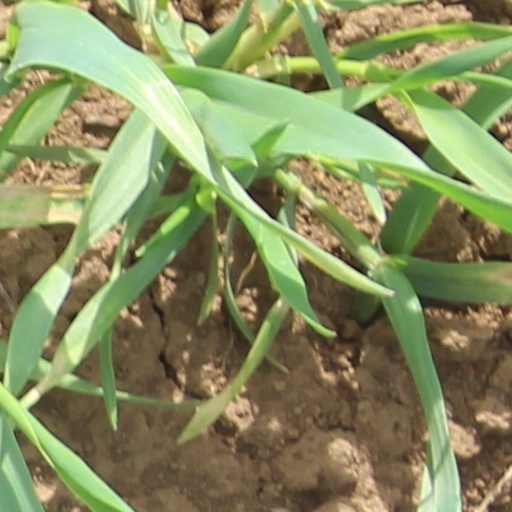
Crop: wheat